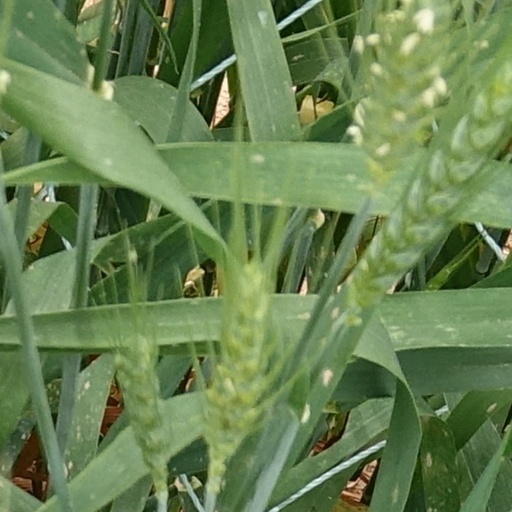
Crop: wheat